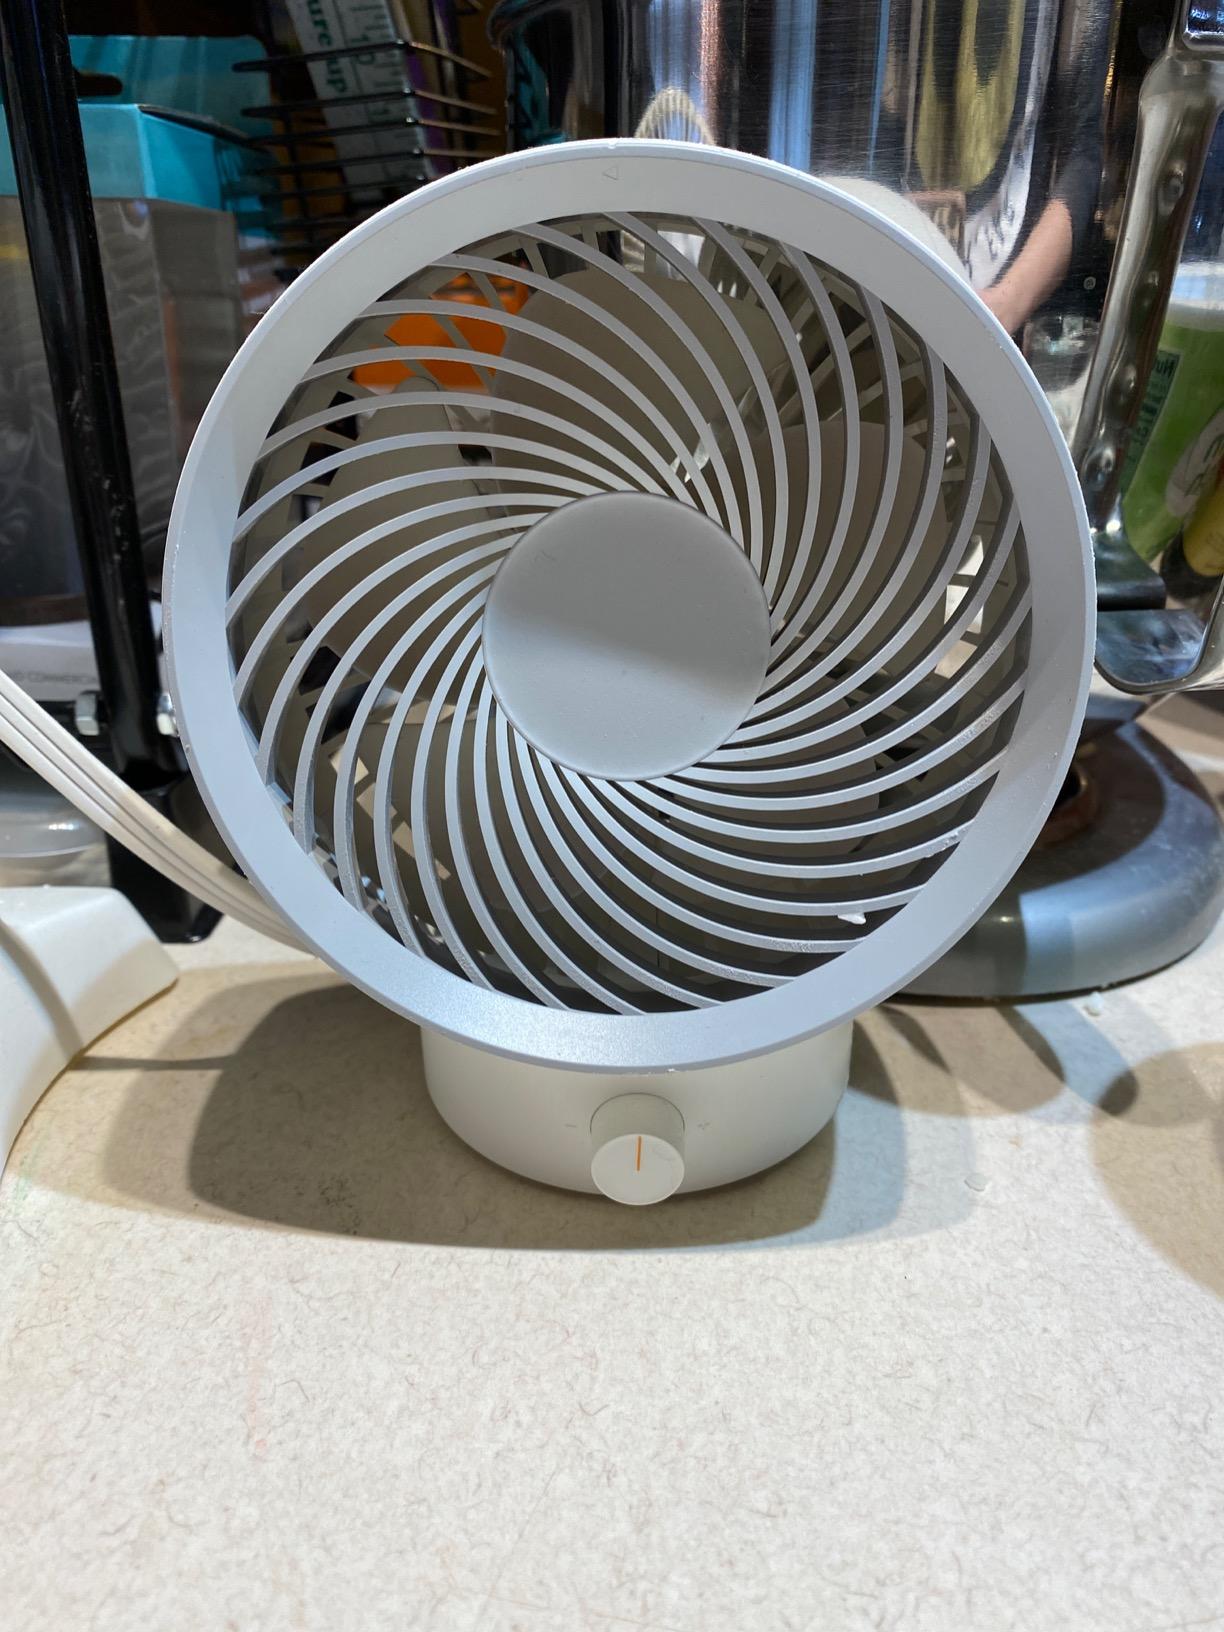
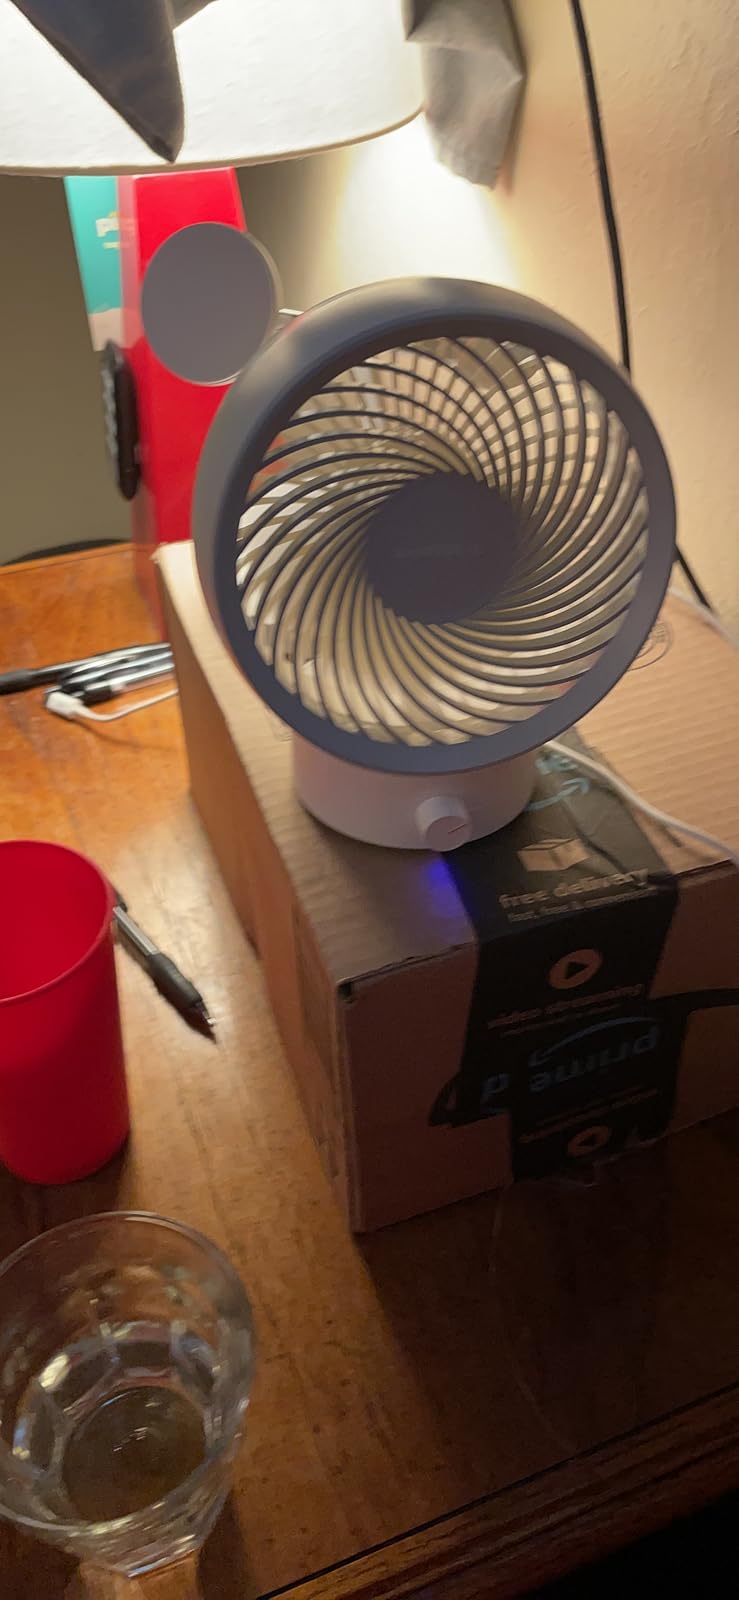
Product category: fan
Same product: yes